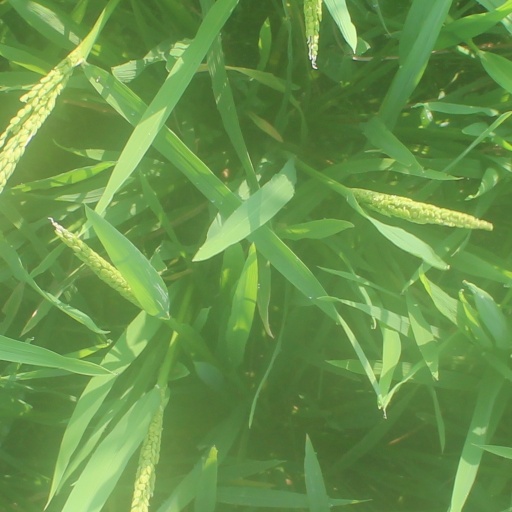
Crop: rice